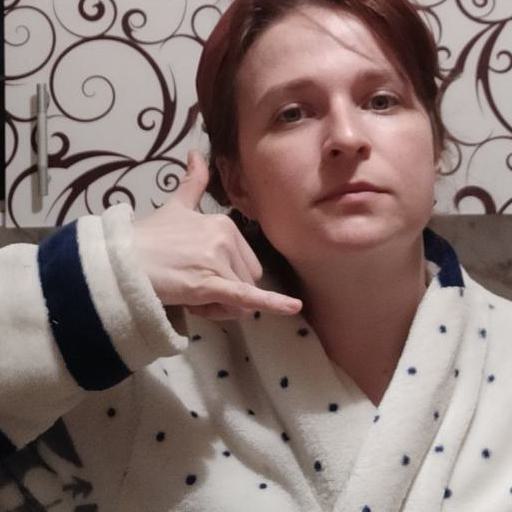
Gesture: call